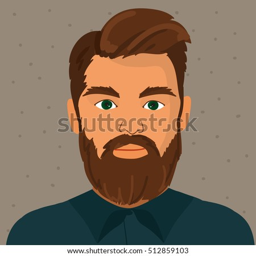
cool male hipster with a beard and fabulous hair .